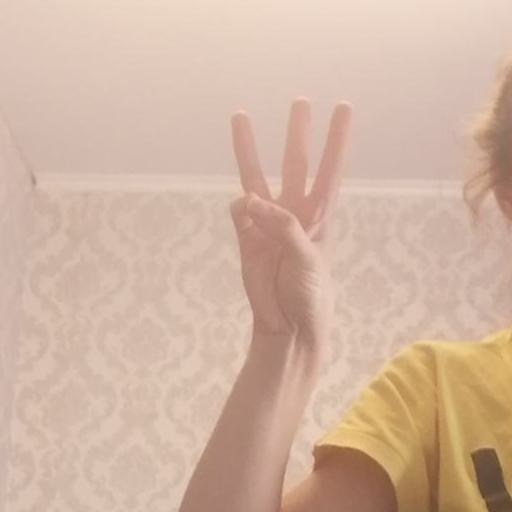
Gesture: three